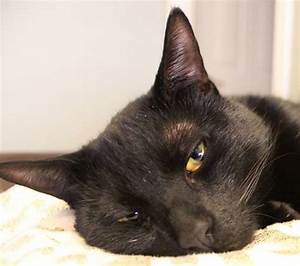
Label: cat